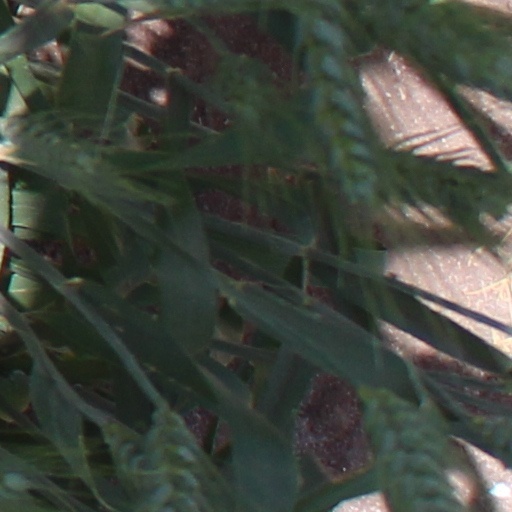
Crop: wheat